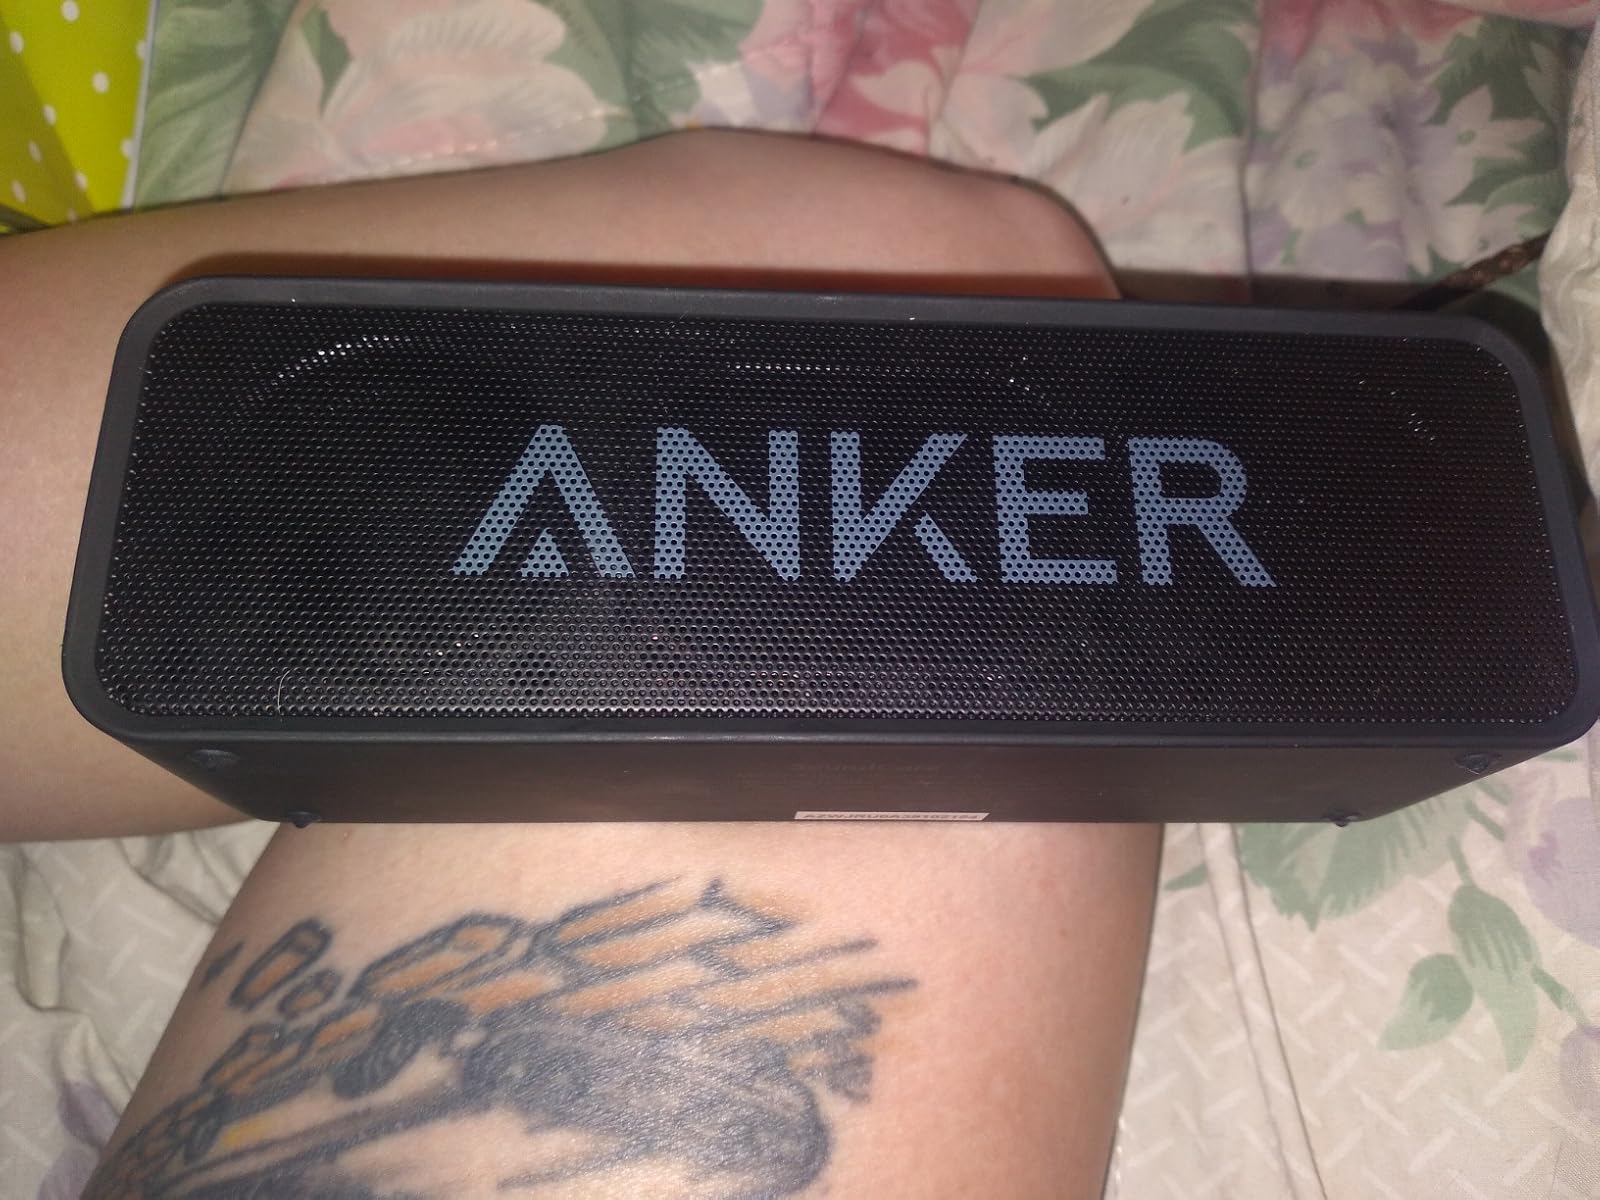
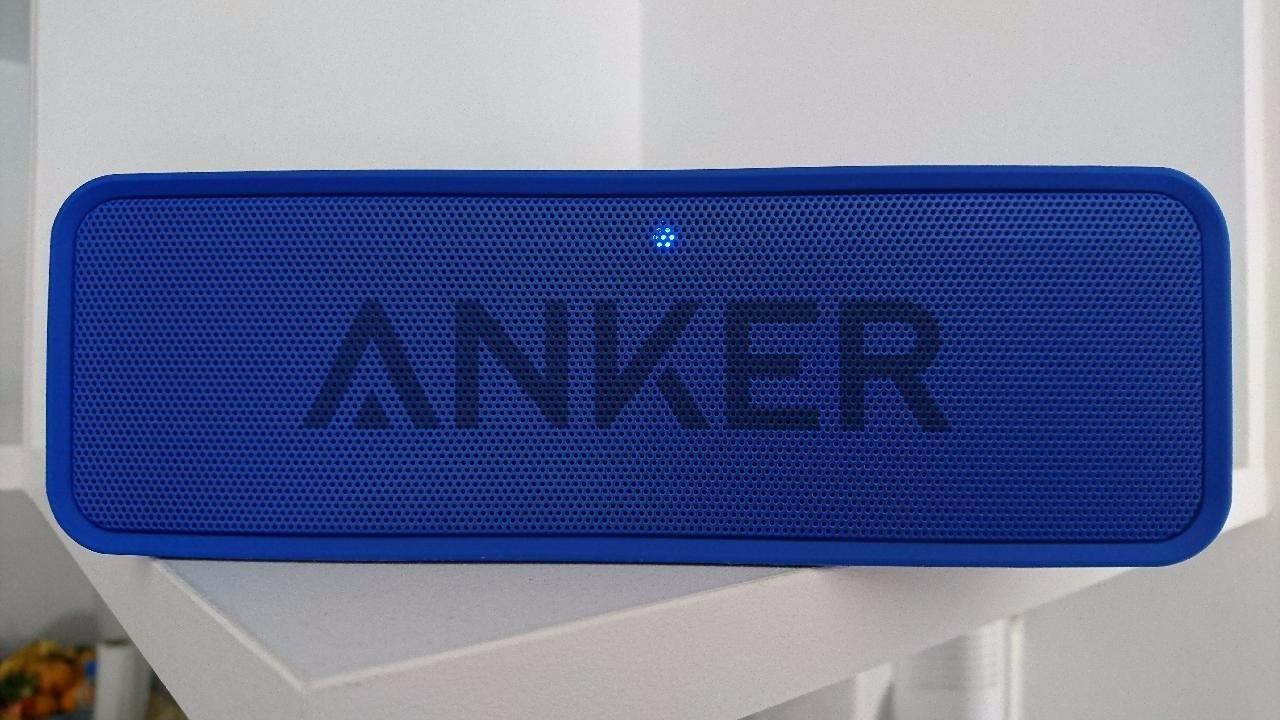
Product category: speaker
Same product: no